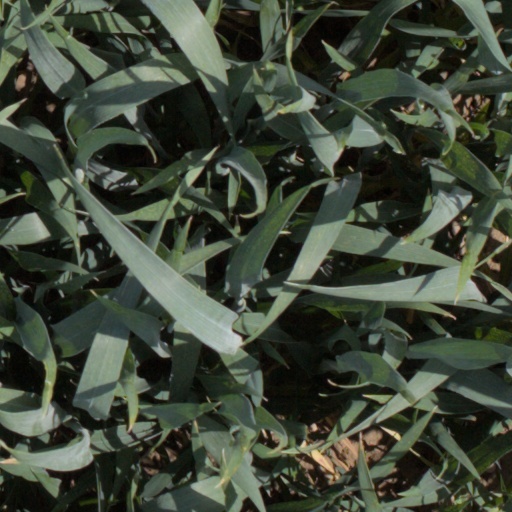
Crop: wheat